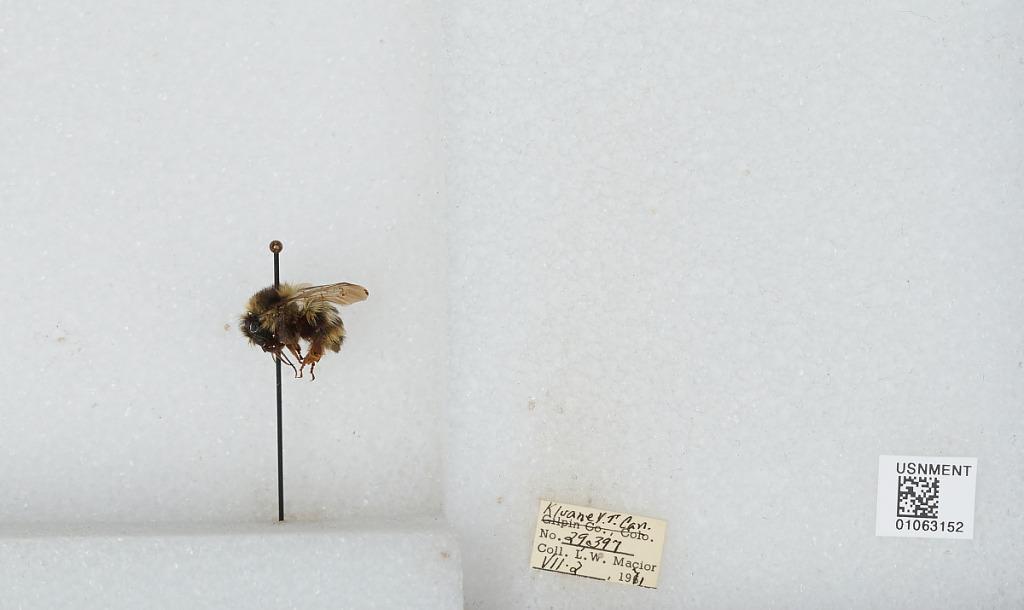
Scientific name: Bombus bifarius nearcticus
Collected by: L. Macior
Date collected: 1971-7-2
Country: Canada
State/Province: Yukon Territory
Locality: Kluane
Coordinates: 60.75, -139.5